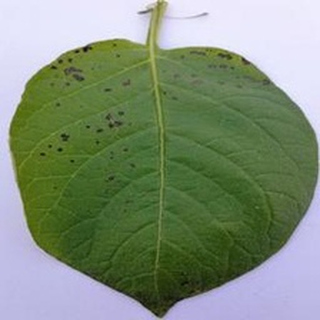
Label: potato_early_blight